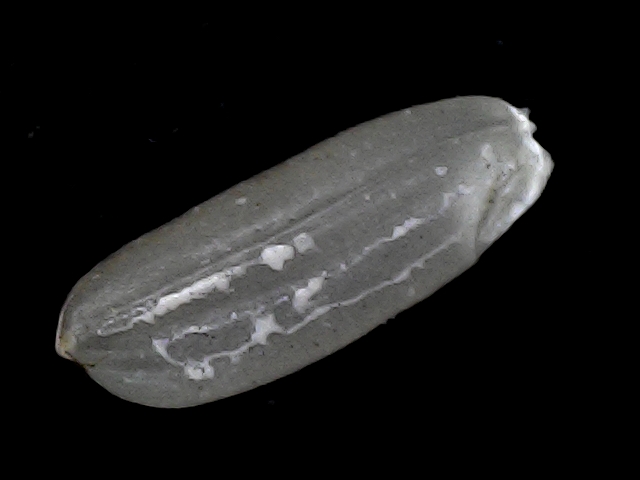
Rice variety: BD56